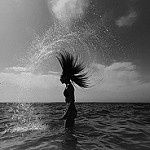
Label: B & W